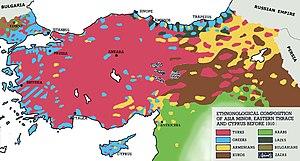
La Grande Catastrophe ou catastrophe d’Asie Mineure est, en Grèce, la phase finale de la deuxième guerre gréco-turque, qui aboutit au massacre ou à l’expulsion des populations chrétiennes d’Asie Mineure. En Grèce même, la Grande Catastrophe provoque d'importants bouleversements politiques et aboutit finalement à la chute de la monarchie en 1924.
Le traité de Sèvres, conclu le 10 août 1920 à la suite de la Première Guerre mondiale entre les Alliés victorieux et l'Empire ottoman, confirme l'armistice de Moudros. Ce traité, bien que signé par le sultan Mehmed VI, ne sera toutefois jamais ratifié ni appliqué.
La proportion de la population arménienne ottomane entre 1914 et 1915 est un sujet controversé. La plupart des estimations donnent un nombre compris entre 1,5 et 2,3 millions d'Arméniens. L'estimation du nombre d'Arméniens vivant dans l'Empire ottoman durant cette période est très importante pour déterminer précisément le nombre de pertes arméniennes entre 1915 et 1923, lorsque a eu lieu le génocide arménien suivi de la guerre d'indépendance en Turquie.
L’histoire de l'Anatolie englobe le passé de toute la région désignée sous le nom d’Anatolie, aussi connue sous le nom d’Asie Mineure et considérée comme l’extension la plus occidentale de l’Asie de l'Ouest. Géographiquement, elle comprend la plus grande partie de la Turquie moderne, depuis la mer Égée jusqu’aux montagnes de la frontière arménienne à l'est et de la mer Noire au nord jusqu’aux monts Taurus au sud.
Les Micrasiates ou Grecs d’Asie Mineure sont les chrétiens orthodoxes, grecs ou non, originaires d'Asie Mineure, parmi lesquels les langues parlées sont le grec, le pontique et le cappadocien, mais aussi le turc. Cette population vivait essentiellement le long des côtes de l'Empire ottoman, avec des concentrations en Ionie, dans le Pont, et dans le sud de la Cappadoce. Par généralisation à tous les réfugiés Grecs originaires de Turquie, le terme est aussi appliqué aux Grecs de Thrace et de Constantinople. L’ensemble des Grecs d’Anatolie a des origines diverses, depuis les Ioniens de l’Antiquité, en passant par les populations autochtones hellénisées durant la période hellénistique et christianisées sous l’Empire byzantin, et jusqu’aux hellénophones des îles grecques ou du Péloponnèse venus s’installer pour des raisons diverses en Anatolie ottomane, par exemple à Smyrne.
La Grande Idée était l'expression du sentiment national puis du nationalisme grec aux XIXᵉ et XXᵉ siècles. Elle visait à unir tous les Grecs dans un seul État-nation avec pour capitale Constantinople. Elle prit avant tout la forme d'un irrédentisme. Le terme fut inventé en 1844 par Ioánnis Koléttis, Premier ministre du roi Othon Iᵉʳ. La Grande Idée a dominé toute la politique extérieure et par conséquent la politique intérieure de la Grèce. De la guerre d'indépendance dans les années 1820, au problème chypriote des années 1970 en passant par les guerres balkaniques du début du XXᵉ siècle, le principal adversaire de la Grèce dans sa réalisation de la Grande Idée fut l'Empire ottoman puis la Turquie.
L'histoire des Arméniens dans l'Empire ottoman débute sous le règne de Sélim II.
Le génocide arménien, ou plus précisément le génocide des Arméniens, est un génocide perpétré d'avril 1915 à juillet 1916, voire 1923, au cours duquel les deux tiers des Arméniens qui vivent alors sur le territoire actuel de la Turquie périssent du fait de déportations, famines et massacres de grande ampleur. Il est planifié et exécuté par le parti au pouvoir à l'époque, le Comité Union et Progrès, plus connu sous le nom de « Jeunes-Turcs », composé en particulier du triumvirat d'officiers Talaat Pacha, Enver Pacha et Djemal Pacha, qui dirige l'Empire ottoman alors engagé dans la Première Guerre mondiale aux côtés des Empires centraux. Il coûte la vie à environ un million deux cent mille Arméniens d'Anatolie et d'Arménie occidentale.
La Maison dorée de Samarkand est la 26ᵉ aventure de Corto Maltese écrite et dessinée par Hugo Pratt.
L'Arménie occidentale est historiquement le nom donné à la portion de l'Arménie intégrée à l'Empire ottoman, correspondant approximativement aux six vilayets à l'est de l'empire, c’est-à-dire les vilayets d'Erzurum, de Van, de Bitlis, de Diyarbakır, de Mamouret-ul-Aziz et de Sivas. L'Arménie occidentale se réfère aujourd'hui à cet espace géographique incorporé à la Turquie, situé sur le haut-plateau arménien, que cette dernière nomme Anatolie orientale.
La turquisation, turcisation, turquification, ou turcification est un processus d'assimilation culturelle des populations non turques à la culture turque au contact des peuples turcs, originaires des monts Altaï, en Sibérie méridionale.
Les Arméniens de Turquie, après la fondation officielle de l'État turc en 1923 par Mustafa Kémal, pour la plupart survivants du génocide arménien de 1915-1916, vivent actuellement principalement à Istanbul évaluée à 45 000 personnes, mais aussi dans d'autres villes, notamment à l'est du pays. Il reste quelques résidus d'implantation arménienne, notamment près d'Antioche et, plus au nord, autour de Van, un des centres spirituels de l'Arménie historique. Au total 60 000 Arméniens vivraient en Turquie. Ce nombre ne prend ni en compte les Hémichis, musulmans arménophones et ni les crypto-Arméniens.